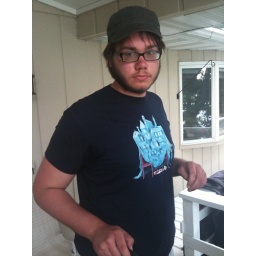
Avery working the grill at the lake house in Montello. (610)